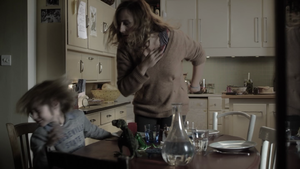
Une mère gifle son fils, excédée par le bruit qu'il fait.
Un châtiment corporel est une forme de punition dont l'objectif est d'infliger une douleur physique afin d'amener une personne reconnue coupable d'une faute ou d'un délit à un repentir et à éviter la récidive.